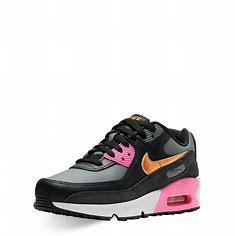
Brand: Nike
Model: Air Max 90 LTR